Chittenango ovate amber snail

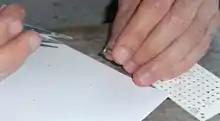
A biologist is marking a snail to aid in the process of monitoring the population.

During the summer of 1982, Aloi and Ringler conducted a mark and recapture study in the patch of watercress where the snails appeared most densely. Using two methods (Jolly and Schnabel) and two models, they estimated a population of about 300 snails with a density of four snails per square meter of watercress habitat. These snails have subsequently been identified as "Succinea" sp. B, not "Novisuccinea chittenangoensis". A 1983 collection of 83 snails for use in electrophoretic studies resulted in removal of 24 "Novisuccinea chittenangoensis" from the population; unfortunately, their identity was not verified at the time of collection, on top of which "Novisuccinea chittenangoensis" was thought to be more abundant than it actually was. The population of "Succinea" sp. B expanded rapidly to an estimate of more than 3,000 snails in 1984, whereas counts of "Novisuccinea chittenangoensis" in 1984 indicated the presence of approximately 100 adults. Counts of live "Novisuccinea chittenangoensis" from 1995 to 2001 yielded an average of five adults per survey with a high of 12 adults in 2001. and post-reproductive shell counts made at the end of each activity season from 1987 to 2001 generally identified 4 to 20 "Novisuccinea chittenangoensis" adults. Subsequent studies have shown that "Succinea" sp. B outnumbers "Novisuccinea chittenangoensis" by as much as 10 to 1 in the primary habitat areas.